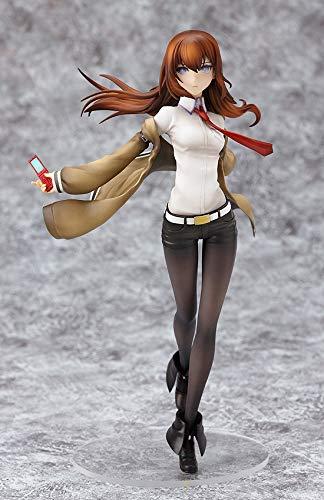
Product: Good Smile Steins; Gate: Kurisu Makise 1: 8 Scale PVC Figure
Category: Toys & Games | Collectible Toys | Statues, Bobbleheads & Busts | Statues
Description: Her slim body, gorgeous body line and subtle yet detailed expression have all been converted from illustration into figure perfectly.
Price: $89.82
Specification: ProductDimensions:8.3x4x4inches|ItemWeight:1.52pounds|ShippingWeight:1.21pounds(Viewshippingratesandpolicies)|ASIN:B07GL5PHTR|Itemmodelnumber:-|Manufacturerrecommendedage:15yearsandup